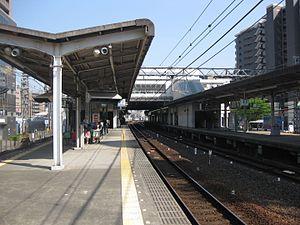
La gare de Nakamozu est une gare ferroviaire dans l'arrondissement Kita-ku de la ville de Sakai, dans la préfecture d'Osaka au Japon. La gare est gérée par les compagnies Nankai et Semboku, et par le métro d'Osaka.